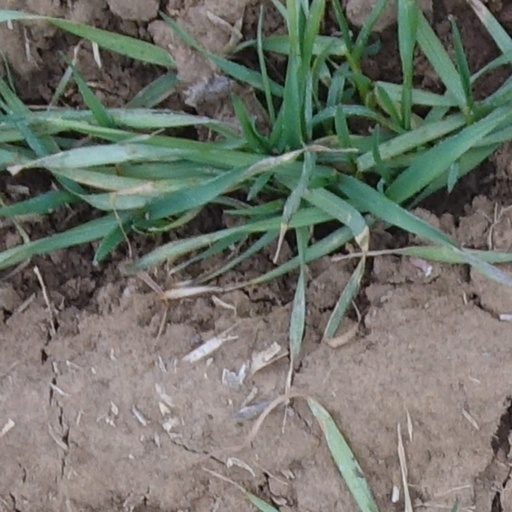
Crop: wheat